United Nations Security Council Resolution 1278

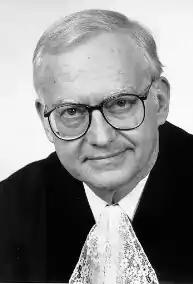
Stephen Schwebel

United Nations Security Council resolution 1278, adopted without a vote on 30 November 1999, after noting the resignation of International Court of Justice (ICJ) judge Stephen M. Schwebel taking effect on 29 February 2000, the council decided that elections to the vacancy on the ICJ would take place on 2 March 2000 at the security council and at a meeting of the General Assembly during its 54th session.